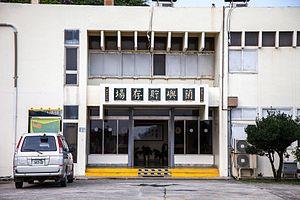
Lanyu, également appelée l’île des Orchidées est une île volcanique de 45 km² au large de la côte sud-est de l'île de Taiwan et séparée de la province des Batanes des Philippines par le canal de Bashi du détroit de Luçon. Il est administré par le canton de Lanyu, qui appartient au comté de Taitung à Taiwan.